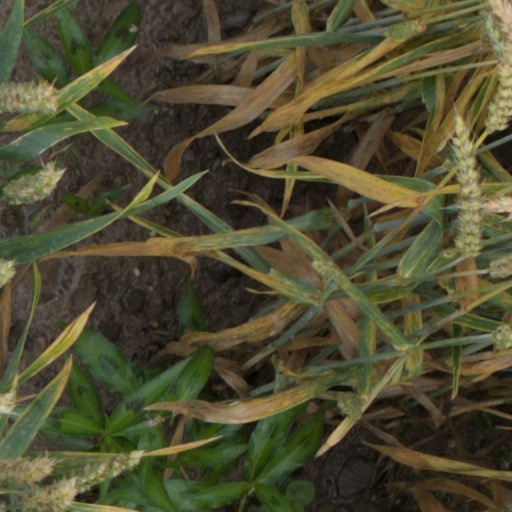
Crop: wheat